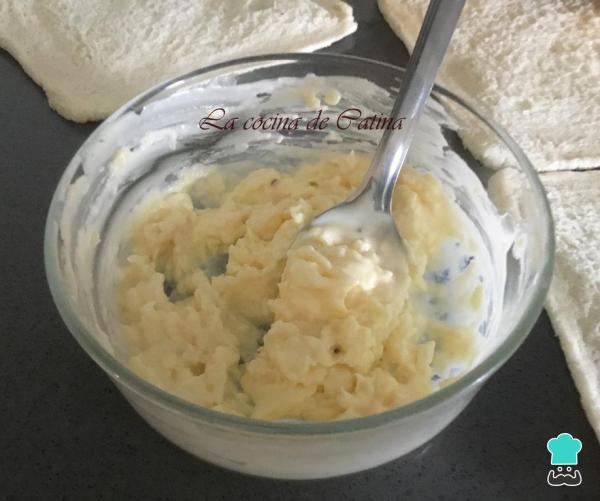
Ponemos una plancha a calentar. Ponemos en un cuenco la mantequilla, le añadimos la mostaza y lo batimos hasta obtener una pasta.